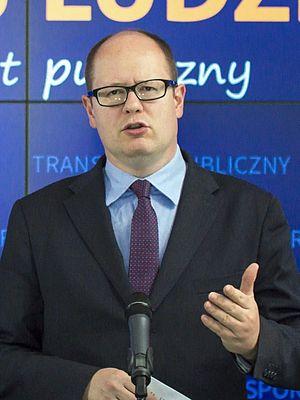
Paweł Bogdan Adamowicz, né le 2 novembre 1965 à Gdańsk et mort assassiné le 14 janvier 2019 dans la même ville, est un homme politique polonais. Après avoir été vice-recteur de l'université de Gdańsk de 1990 à 1993, il est président du conseil municipal de Gdańsk de 1994 à 1998 puis maire de la ville de 1998 à sa mort.